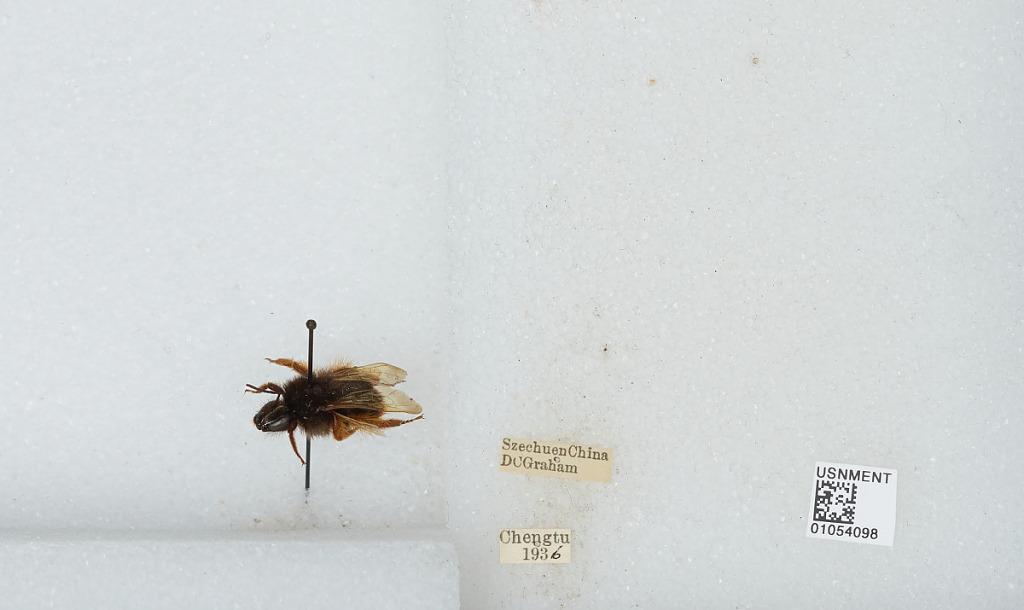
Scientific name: Bombus sp.
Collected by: D. Graham
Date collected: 1936--
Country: China
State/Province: Sichuan
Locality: Chengdu
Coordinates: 30.6586, 104.065